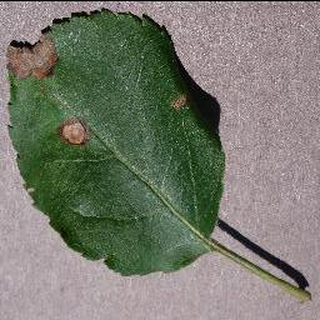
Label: apple_black_rot